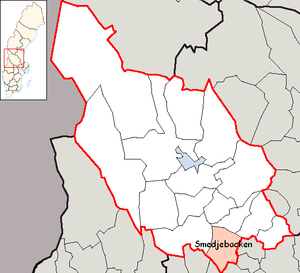
Smedjebackens kommun
Kort over Smedjebackens kommun i Sverige
Smedjebacken kommune ligger i den sydlige ende af det svenske län Dalarnas län i Dalarna. Kommunens administrationscenter ligger i byen Smedjebacken.